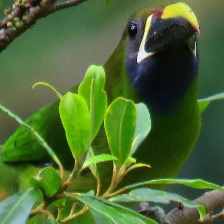
Species: BLUE THROATED TOUCANET
Scientific name: AULACORHYNCHUS CAERULEOGULARIS
ImageNet parent category: toucan